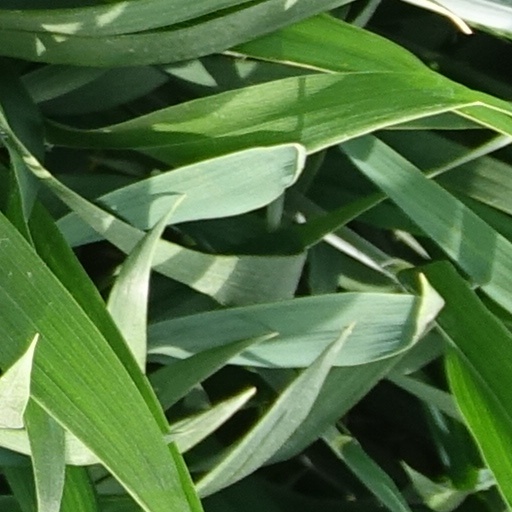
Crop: wheat